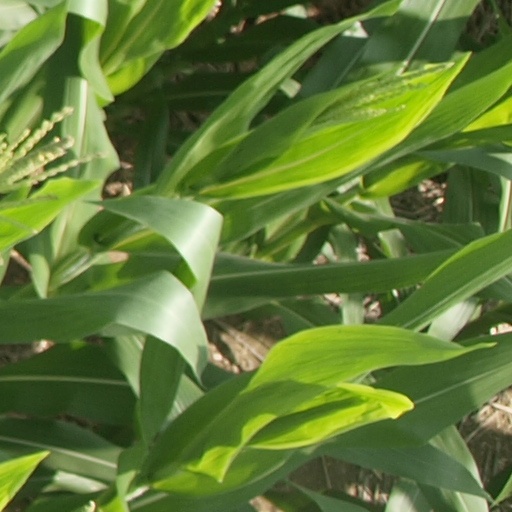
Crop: maize; corn